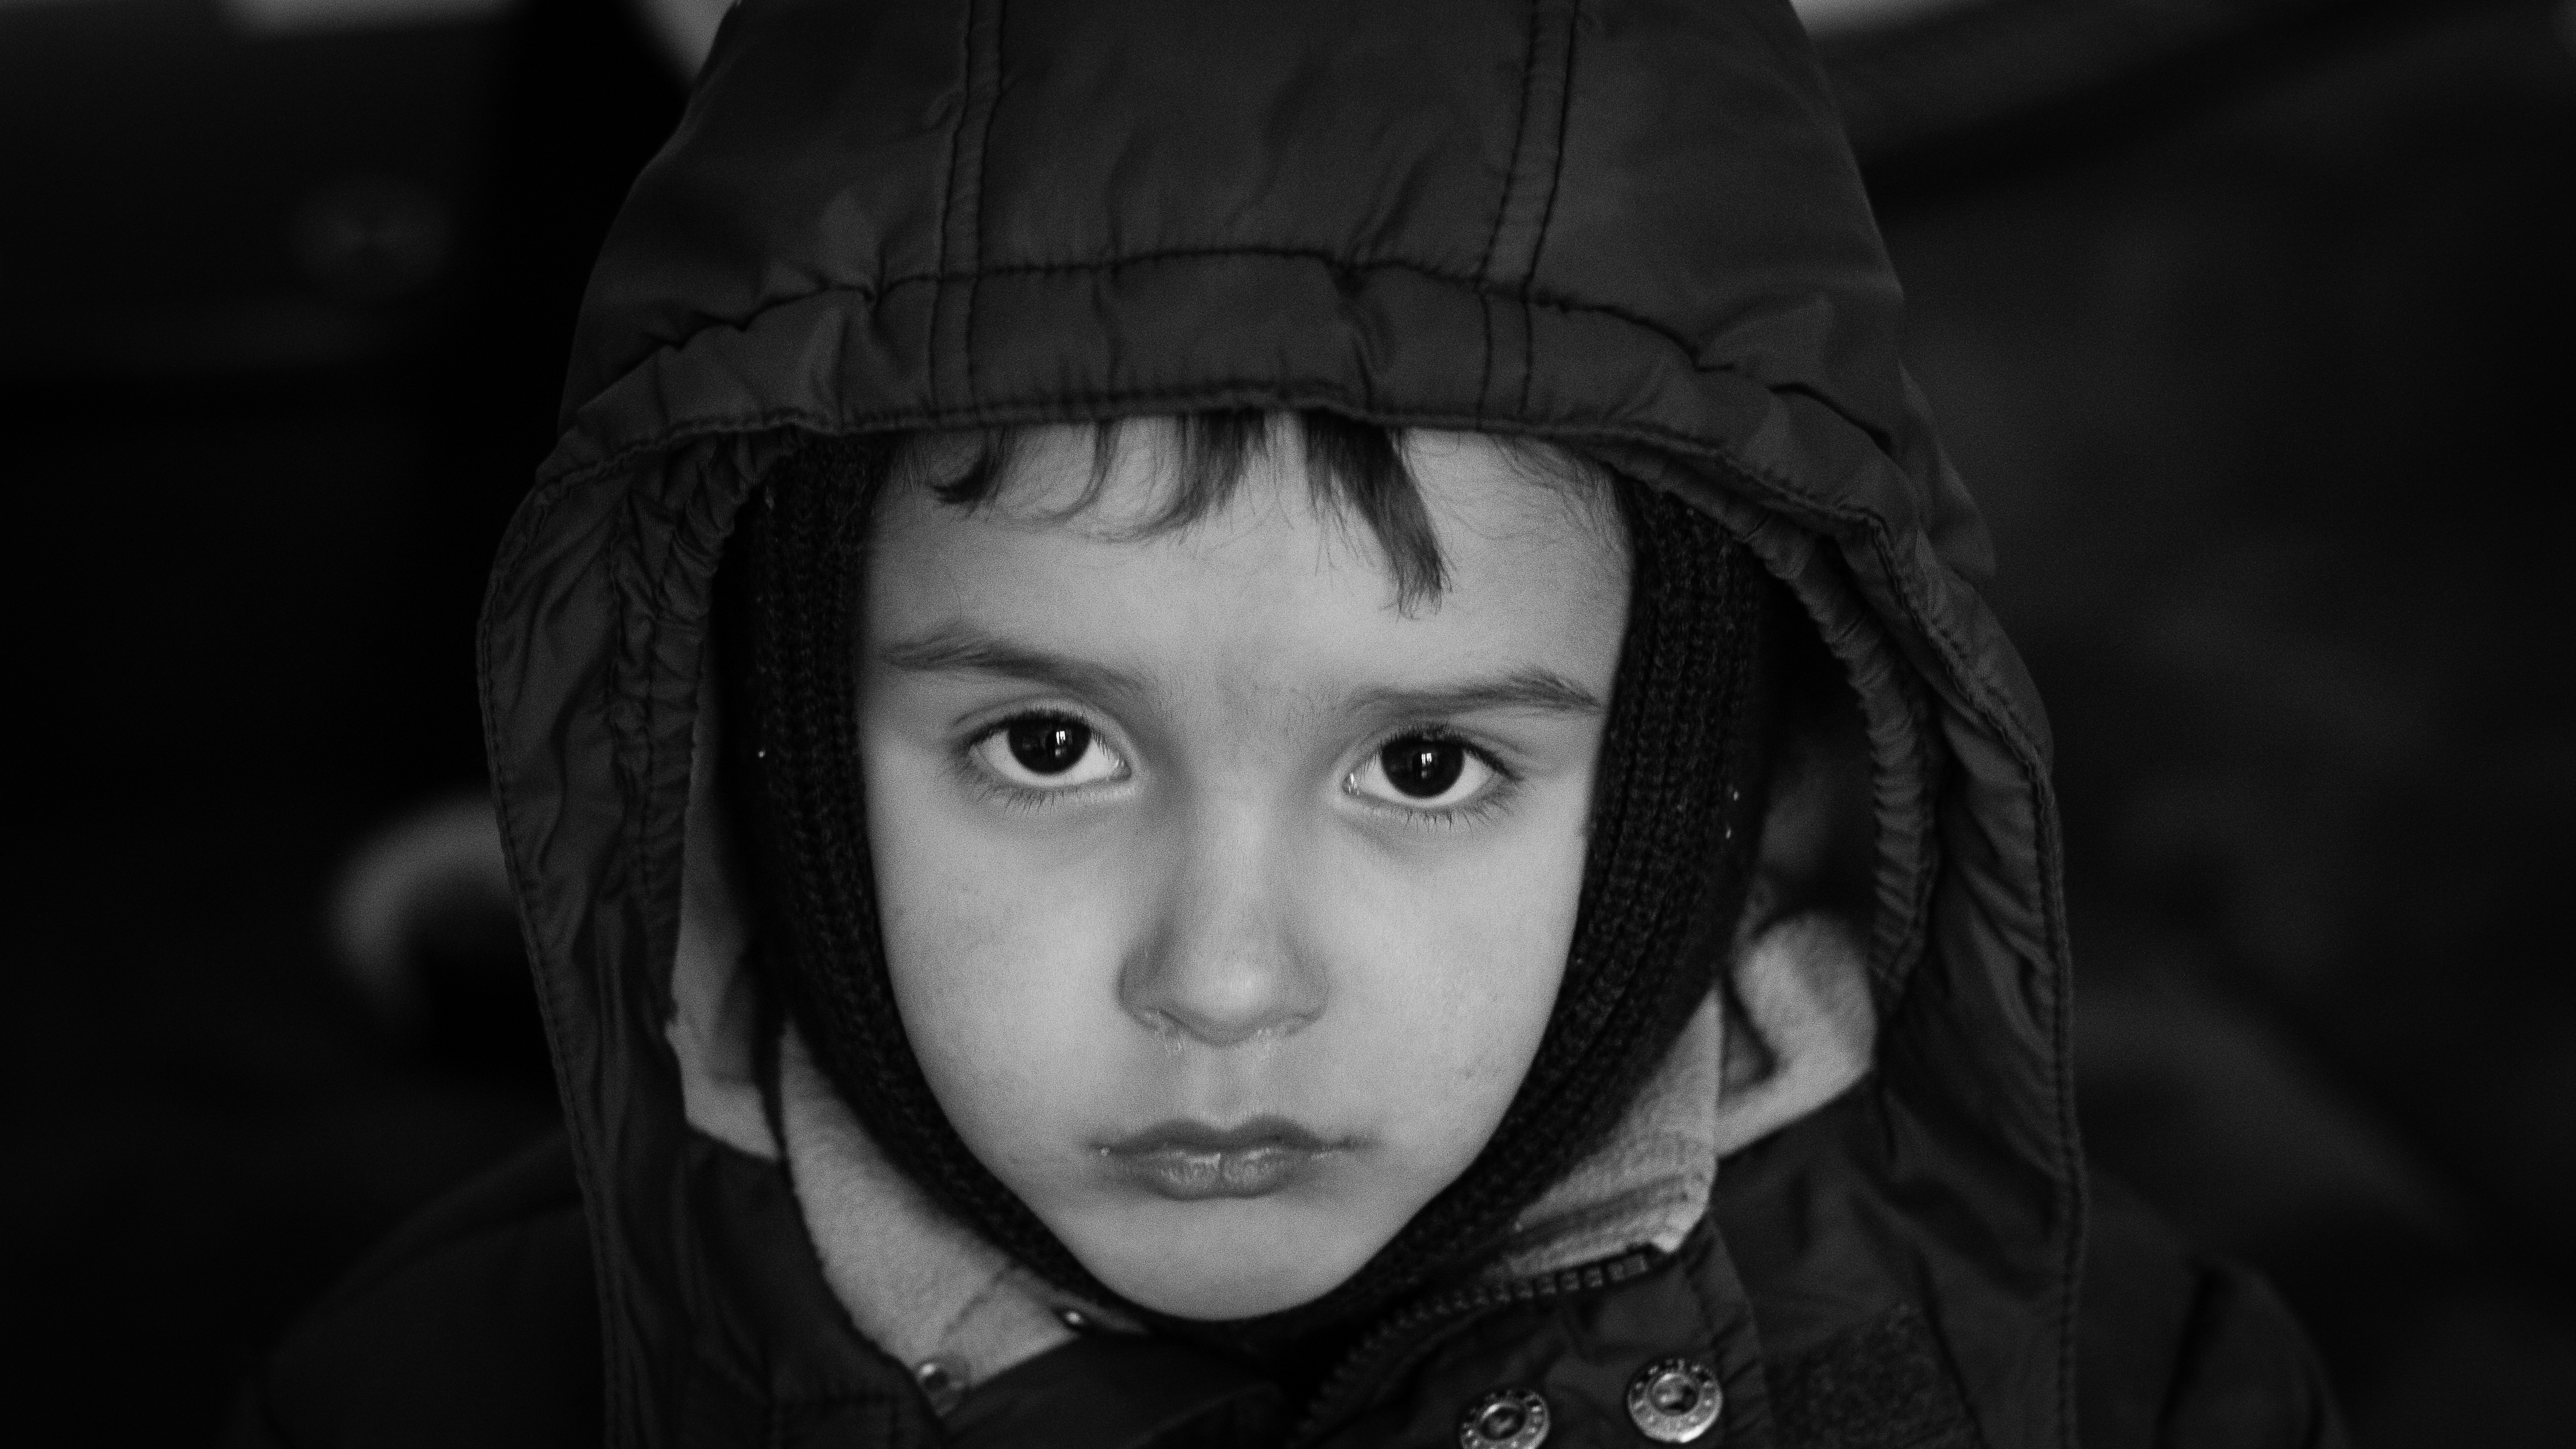
person, black and white, people, girl, white, street, photography, boy, portrait, model, canon, child, darkness, black, monochrome, lady, facial expression, smile, blackandwhite, face, art, children, eye, head, beauty, organ, faces, monochrome photography, portrait photography, goth subculture